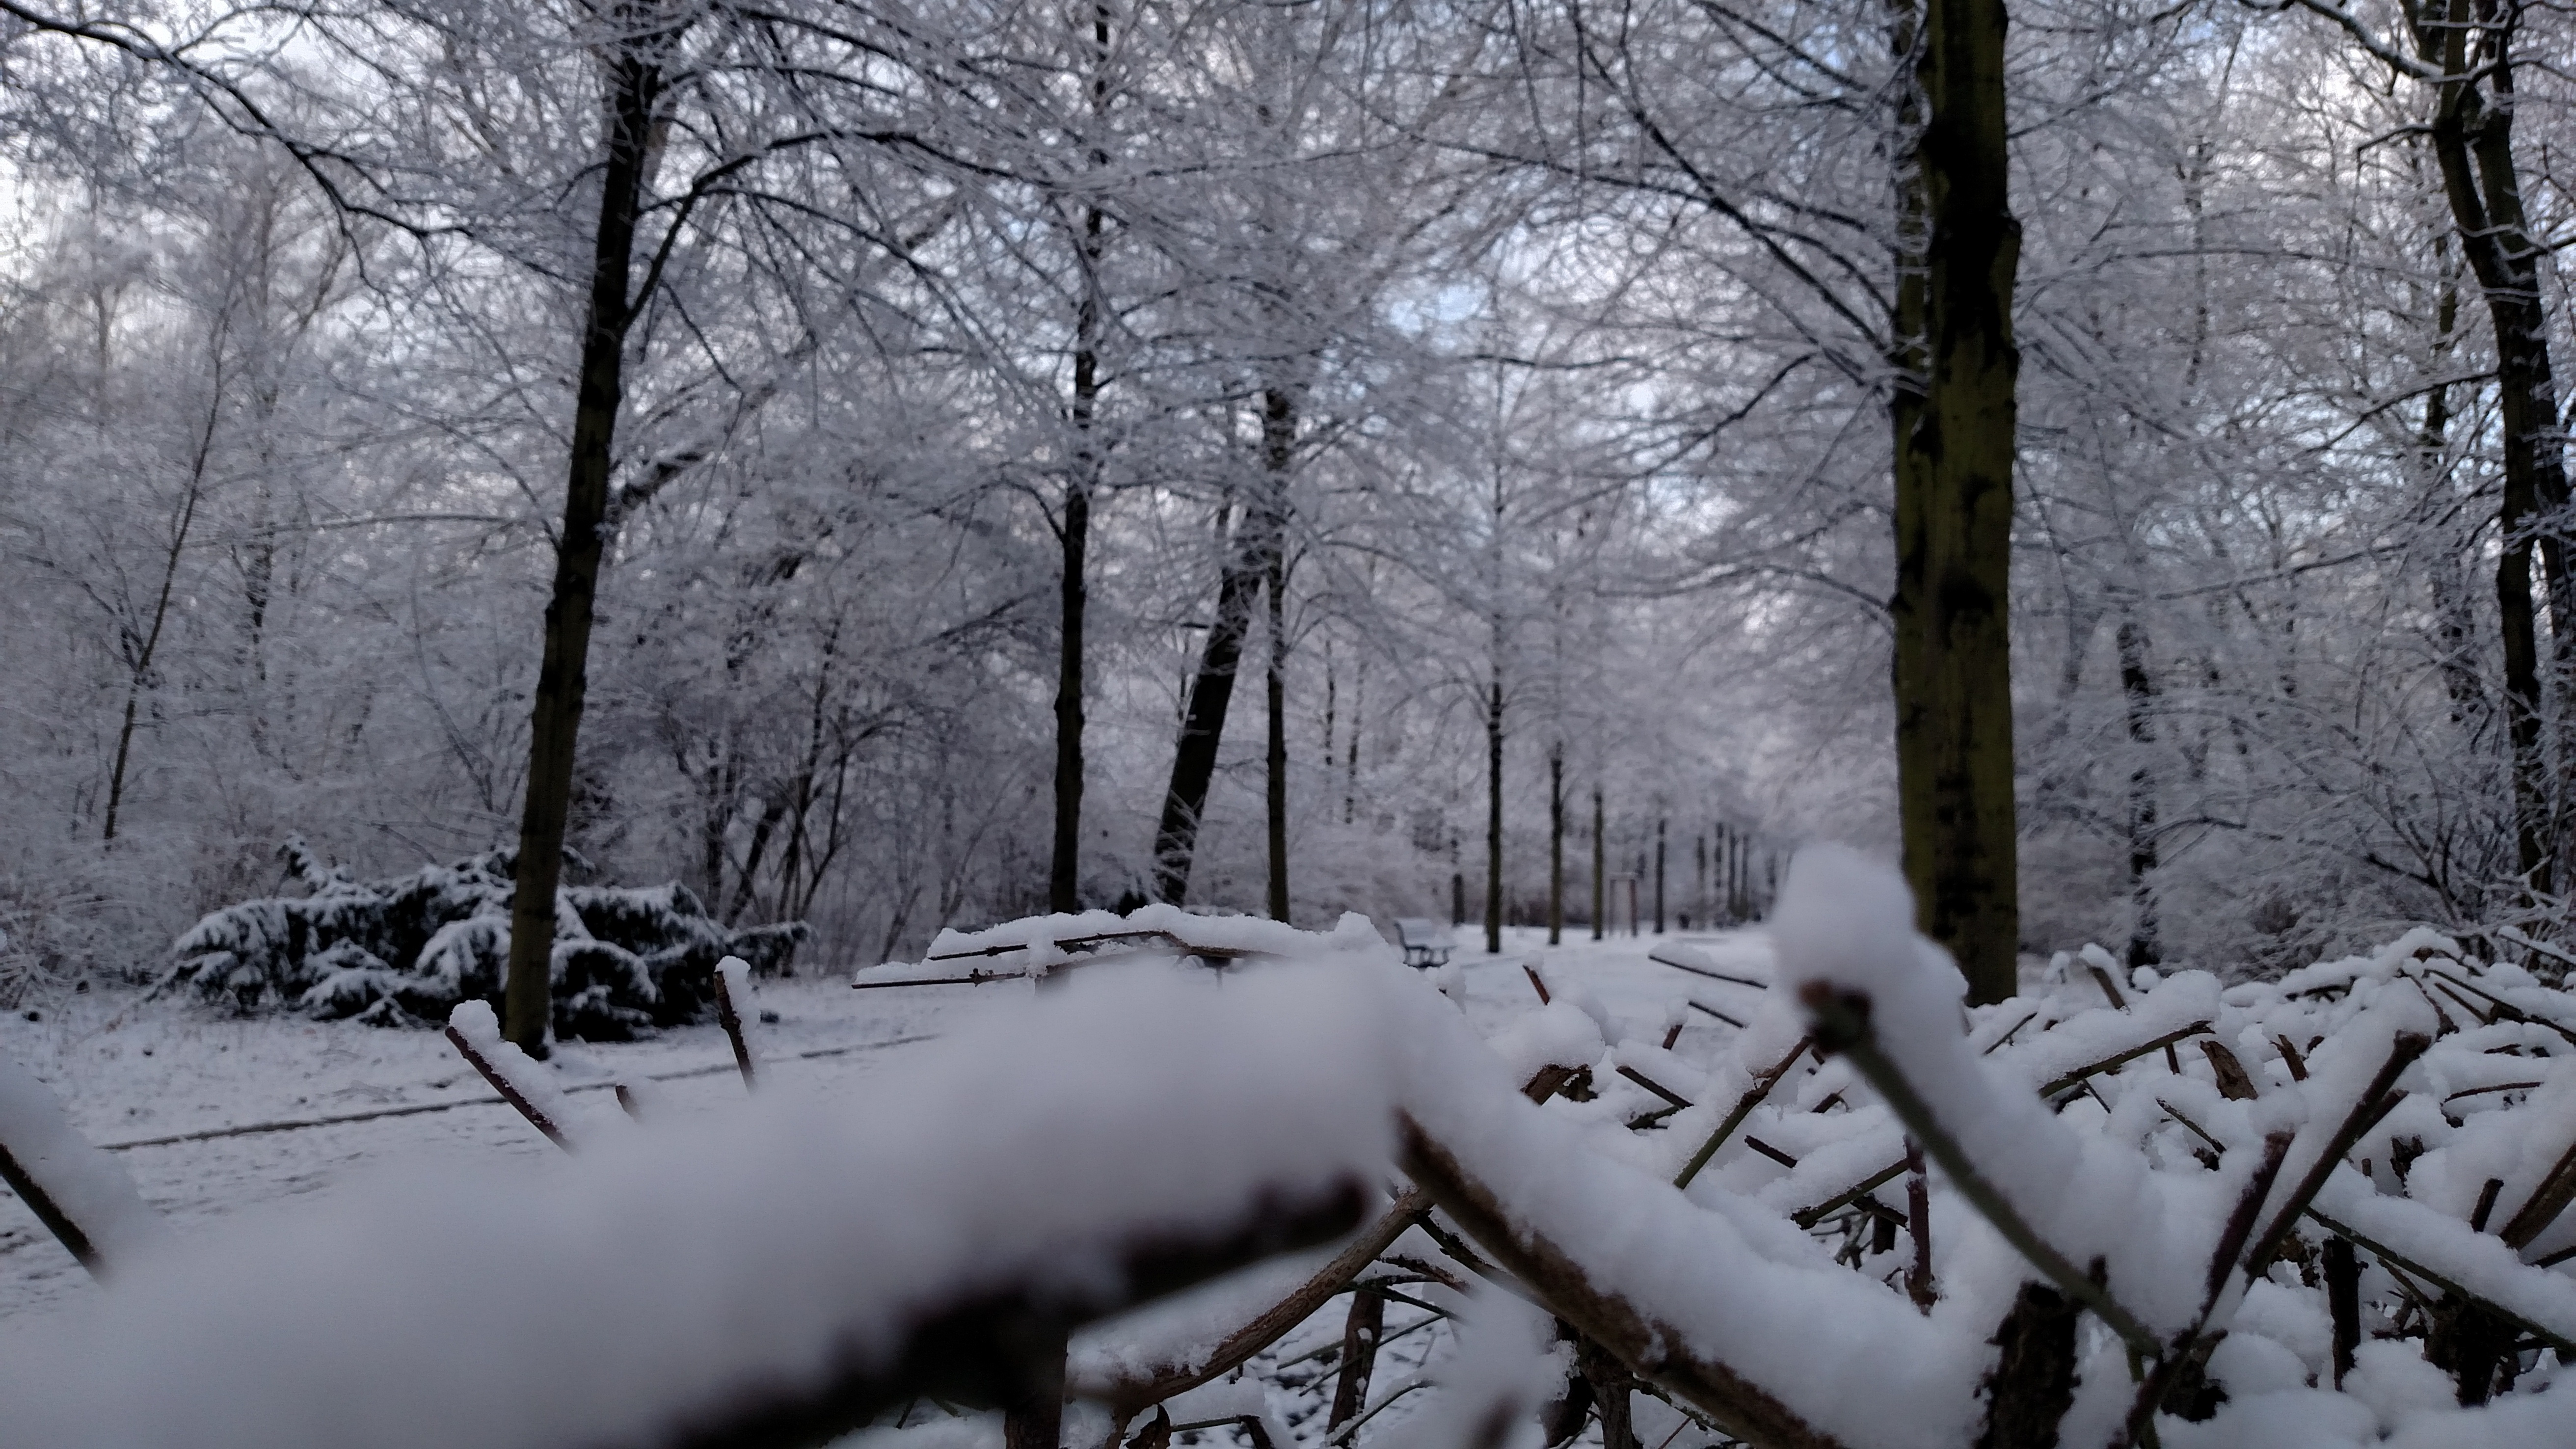
tree, forest, branch, snow, winter, black and white, frost, weather, monochrome, season, blizzard, woodland, habitat, freezing, monochrome photography, winter storm, rain and snow mixed